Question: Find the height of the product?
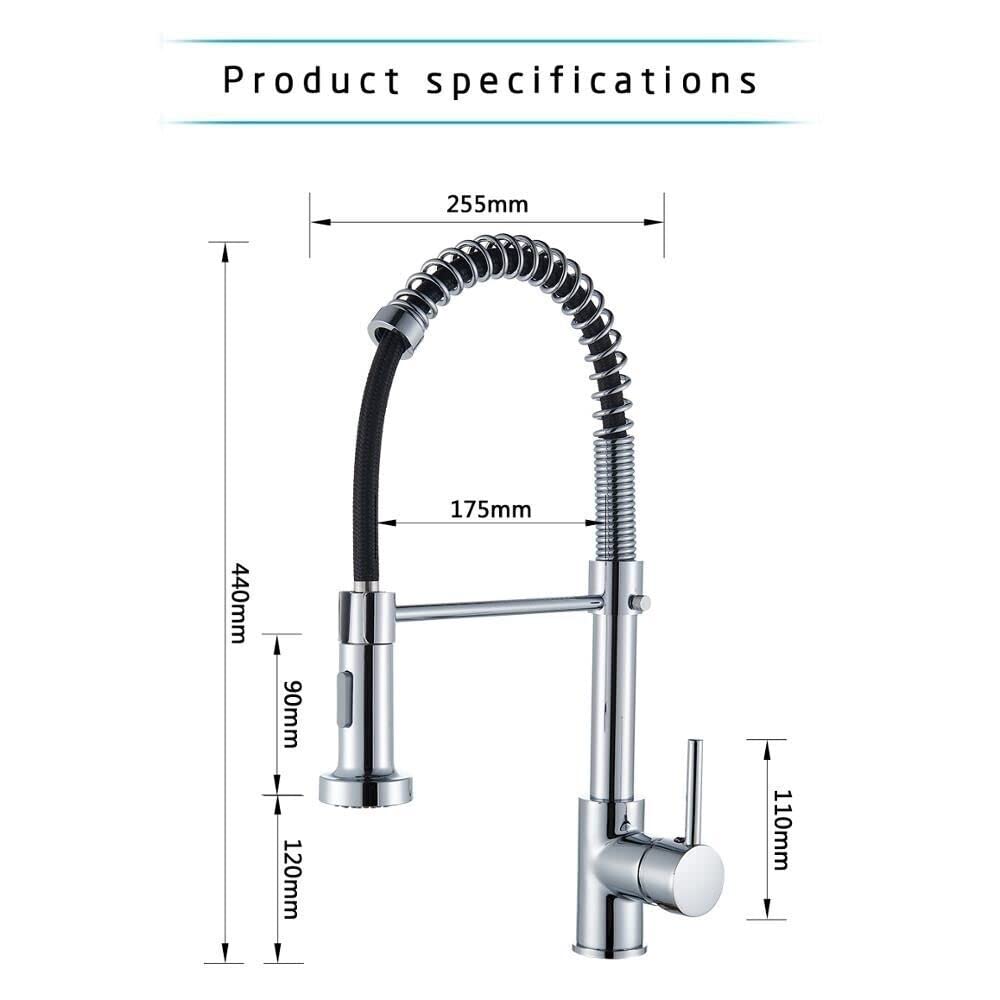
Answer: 110.0 millimetre